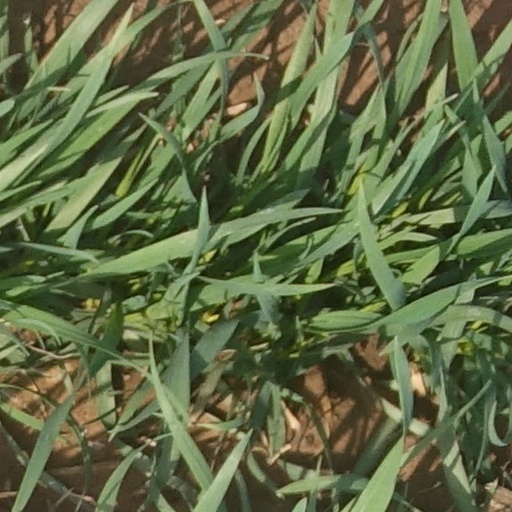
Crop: wheat